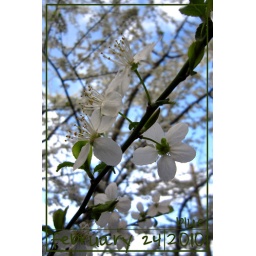
i really wanted a picture of the lovely blossoms...and hey, there's some blue sky in the background!